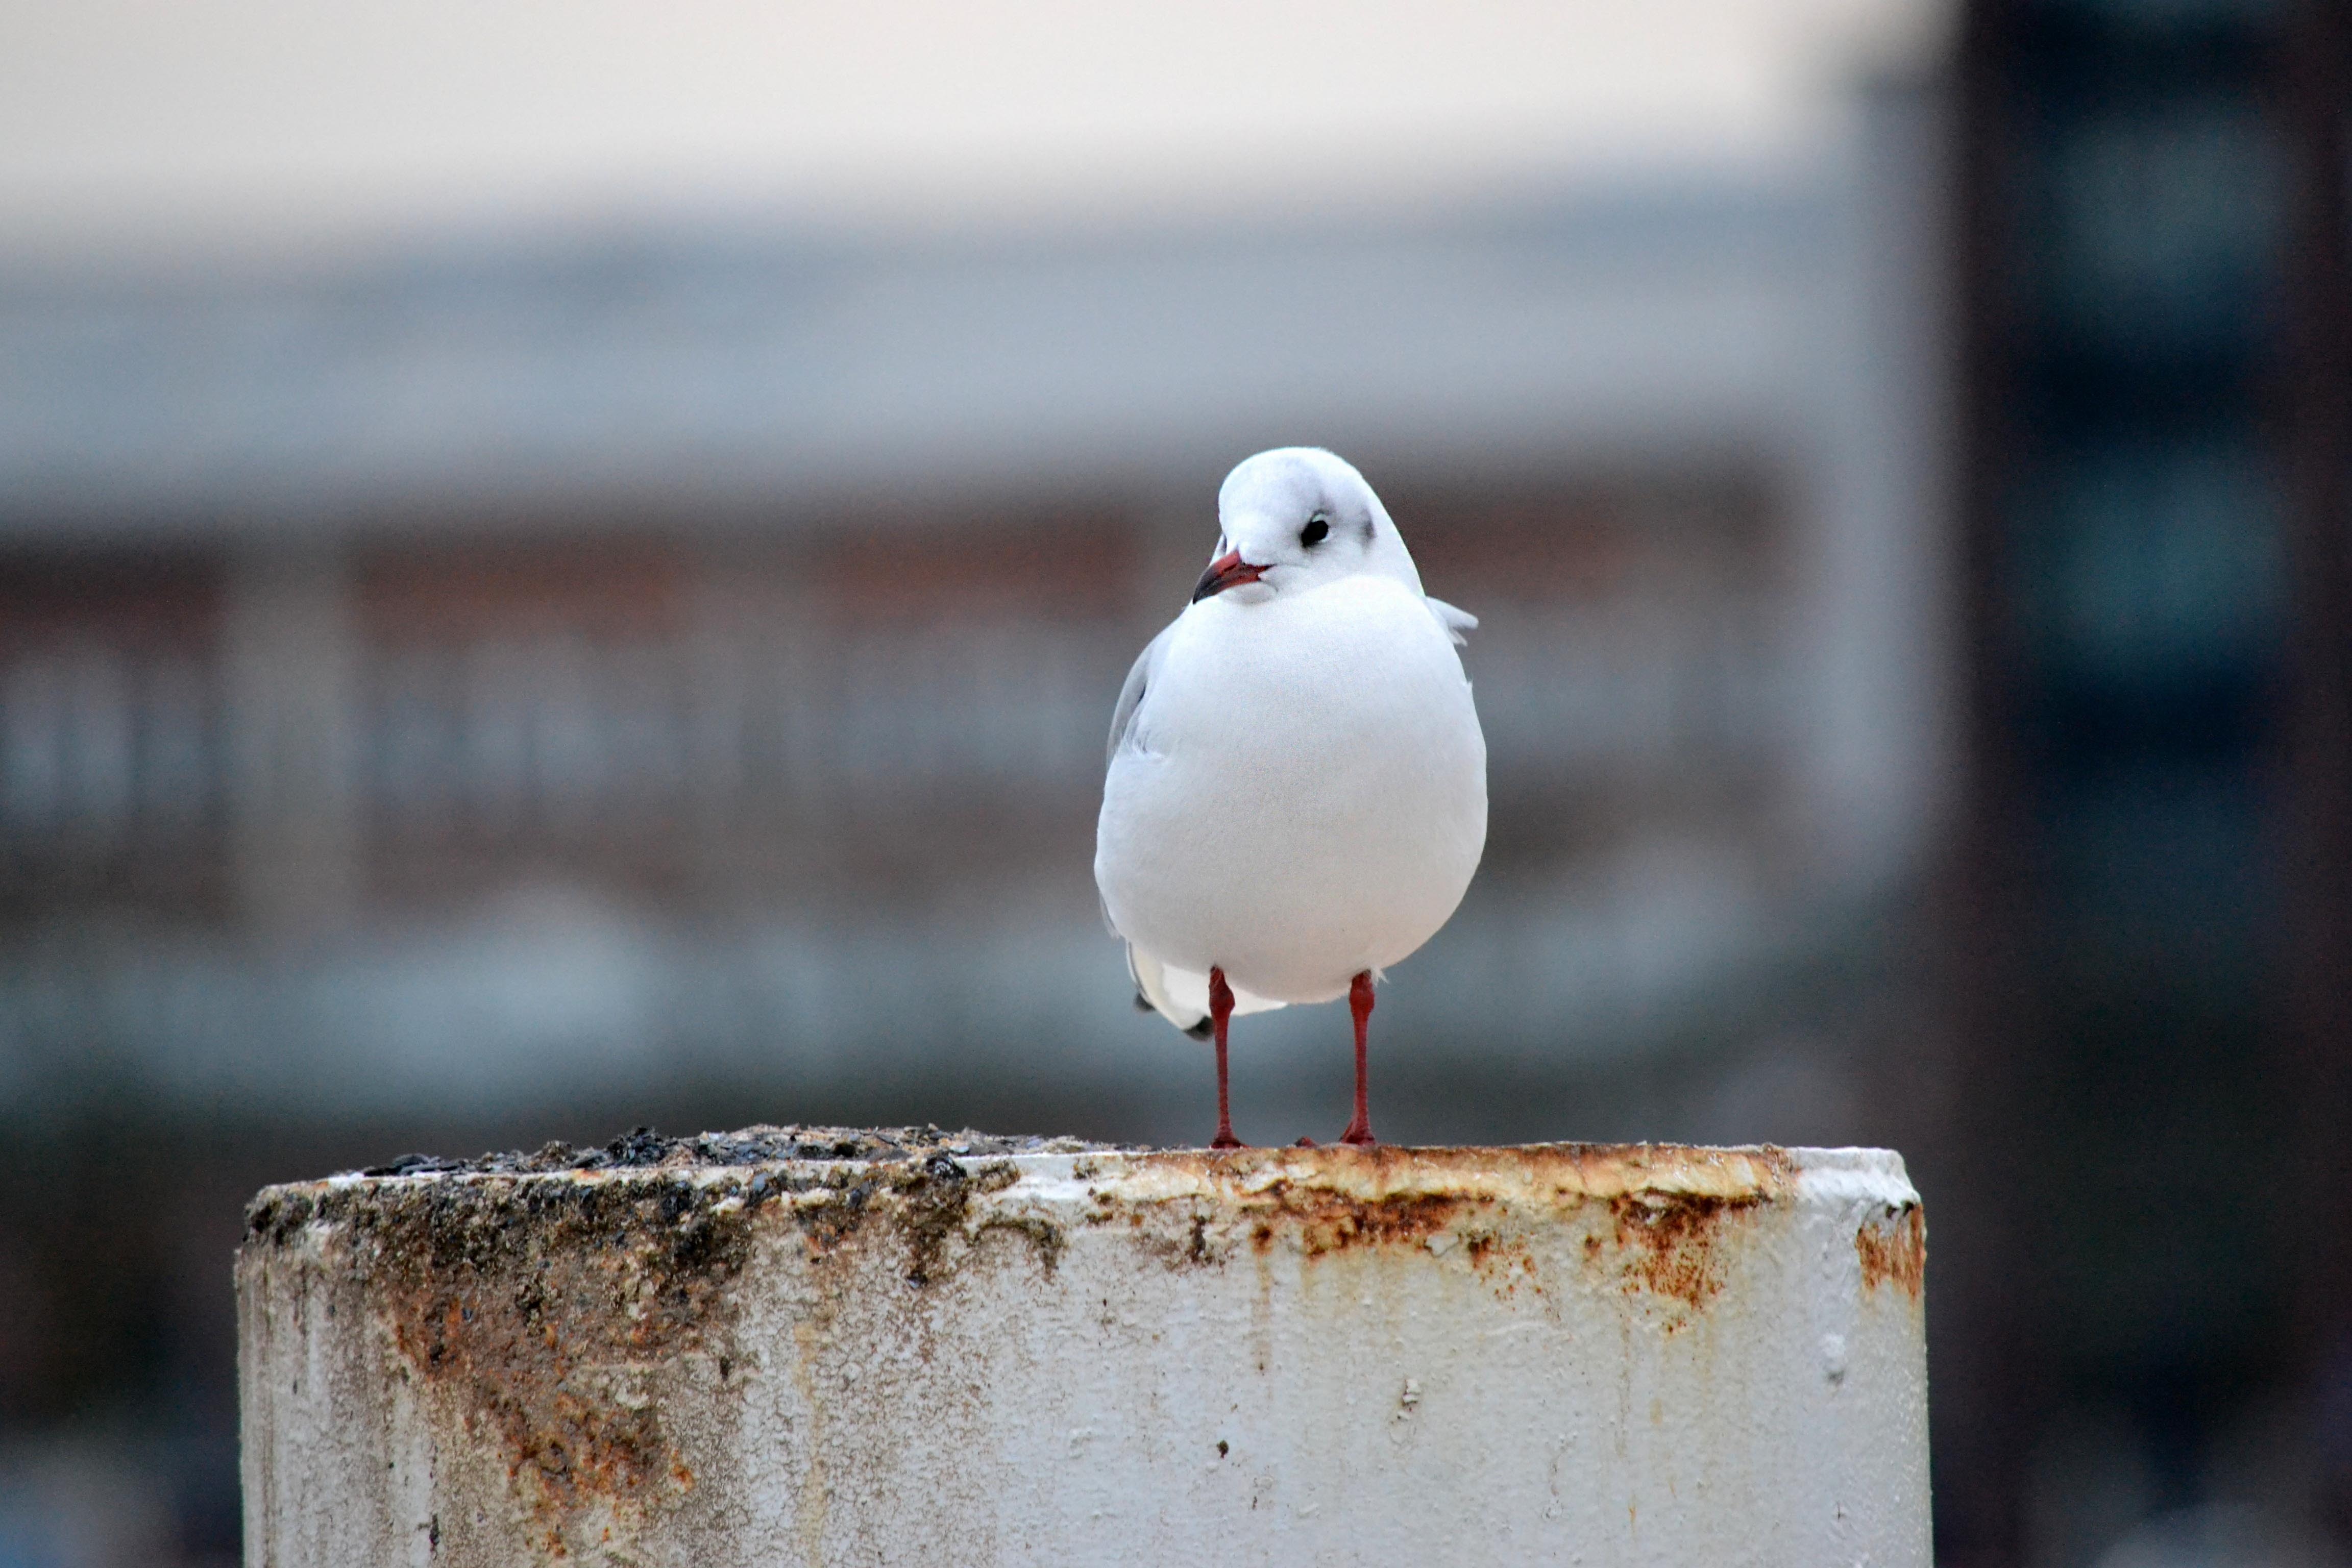
coast, water, bird, sky, animal, seabird, seagull, pile, portrait, gull, beak, port, close, feather, fauna, plumage, maritime, water bird, seevogel, charadriiformes, european herring gull